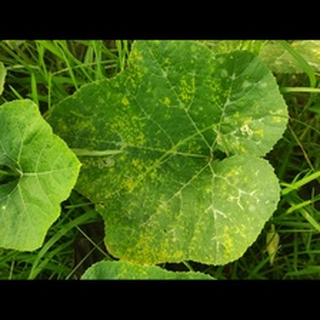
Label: pumpkin_bacterial_leaf_spot